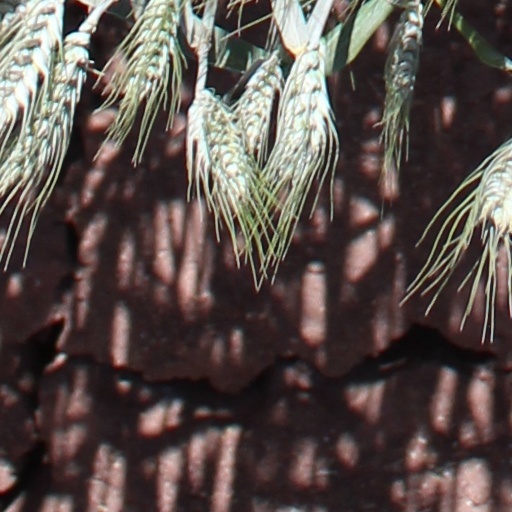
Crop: wheat